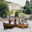
Label: ship